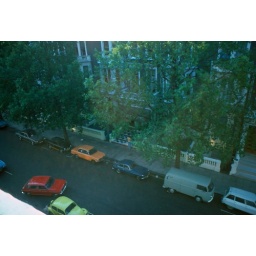
The blue car in the middle - our lovely MG B GT.